Svoy

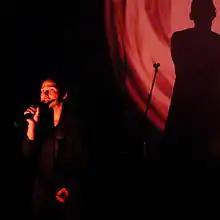

Mikhail Tarasov, better known by his stage name Svoy (which can be loosely translated as "self-contained"), is an American producer/writer/artist for Universal Music Group in the genre of pop/electronica. He has seven self-produced albums and other records released via Mack Avenue Records/Sony Music Entertainment formerly known as Rendezvous Entertainment belonging to multi Grammy-nominated RIAA Gold-certified musician/media mogul Dave Koz and legendary radio chief executive/record producer Frank Cody, P-Vine Records/Blues Interactions, and Thistime Records. In 2024, he released a duo album in collaboration with Grammy-winning artist Kenny Garrett, entitled "Who Killed AI?", on Mack Avenue Records.